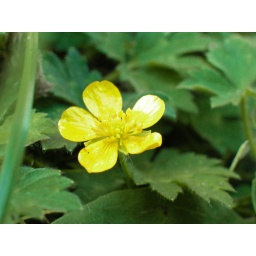
Coolpix 5000Macro in a field of grass at Green away pool in Cloverdale.